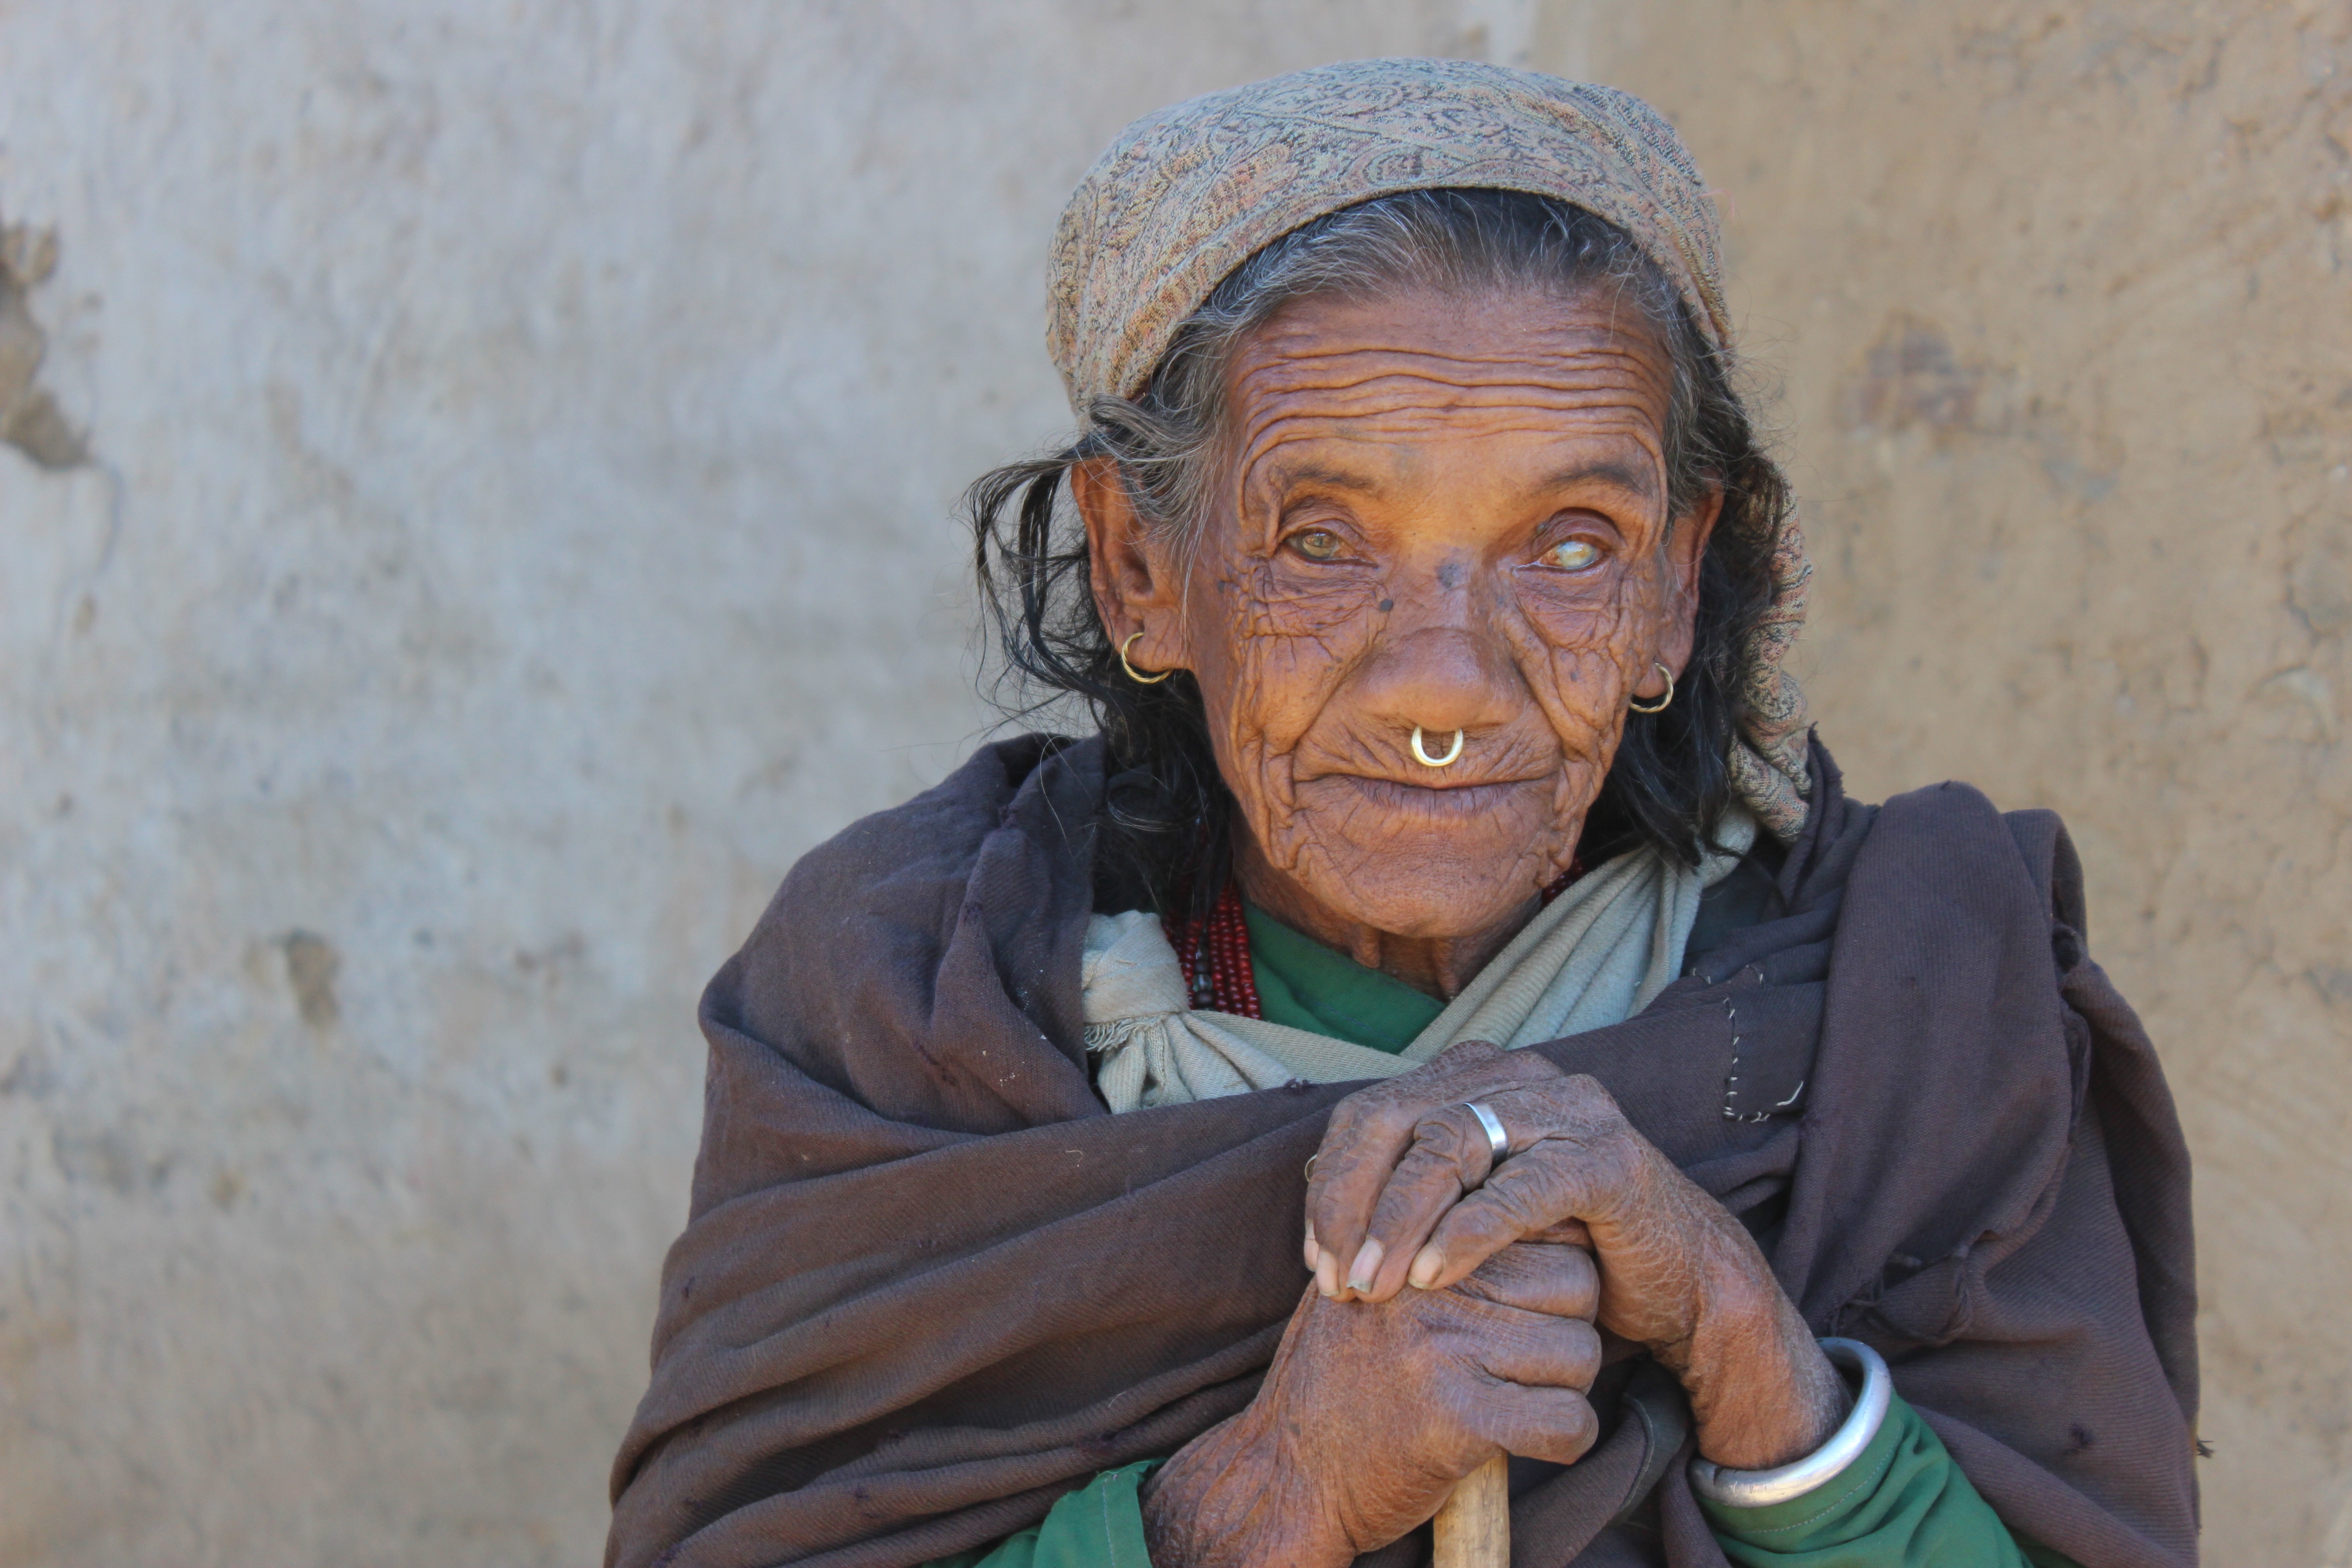
man, person, people, male, portrait, senior citizen, temple, grandparent